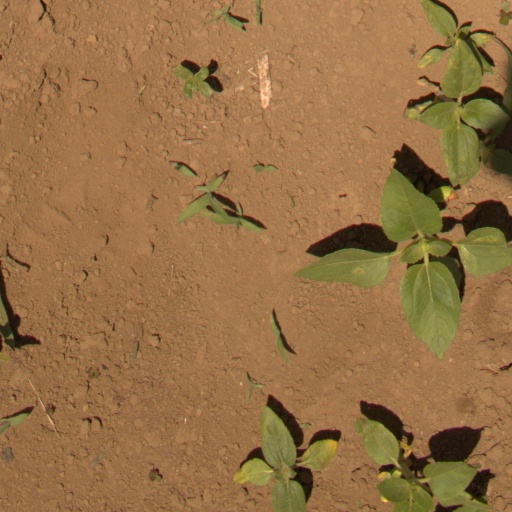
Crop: Jerusalem artichoke